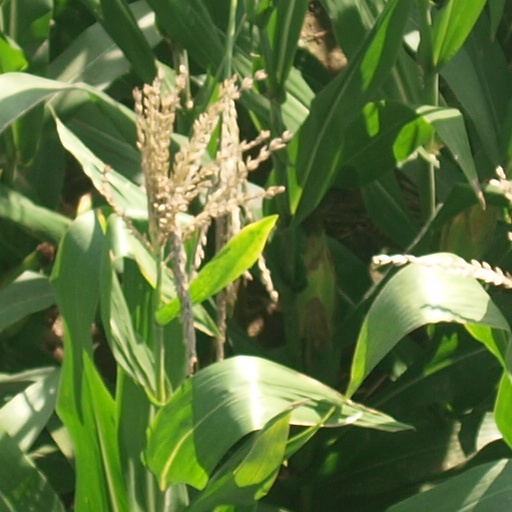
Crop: maize; corn